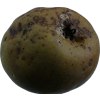
Label: pear